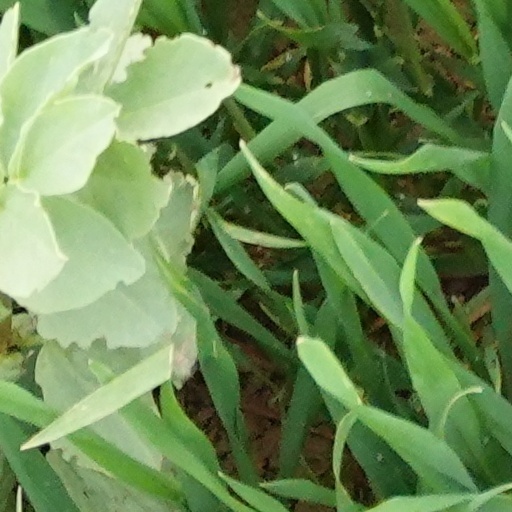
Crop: wheat